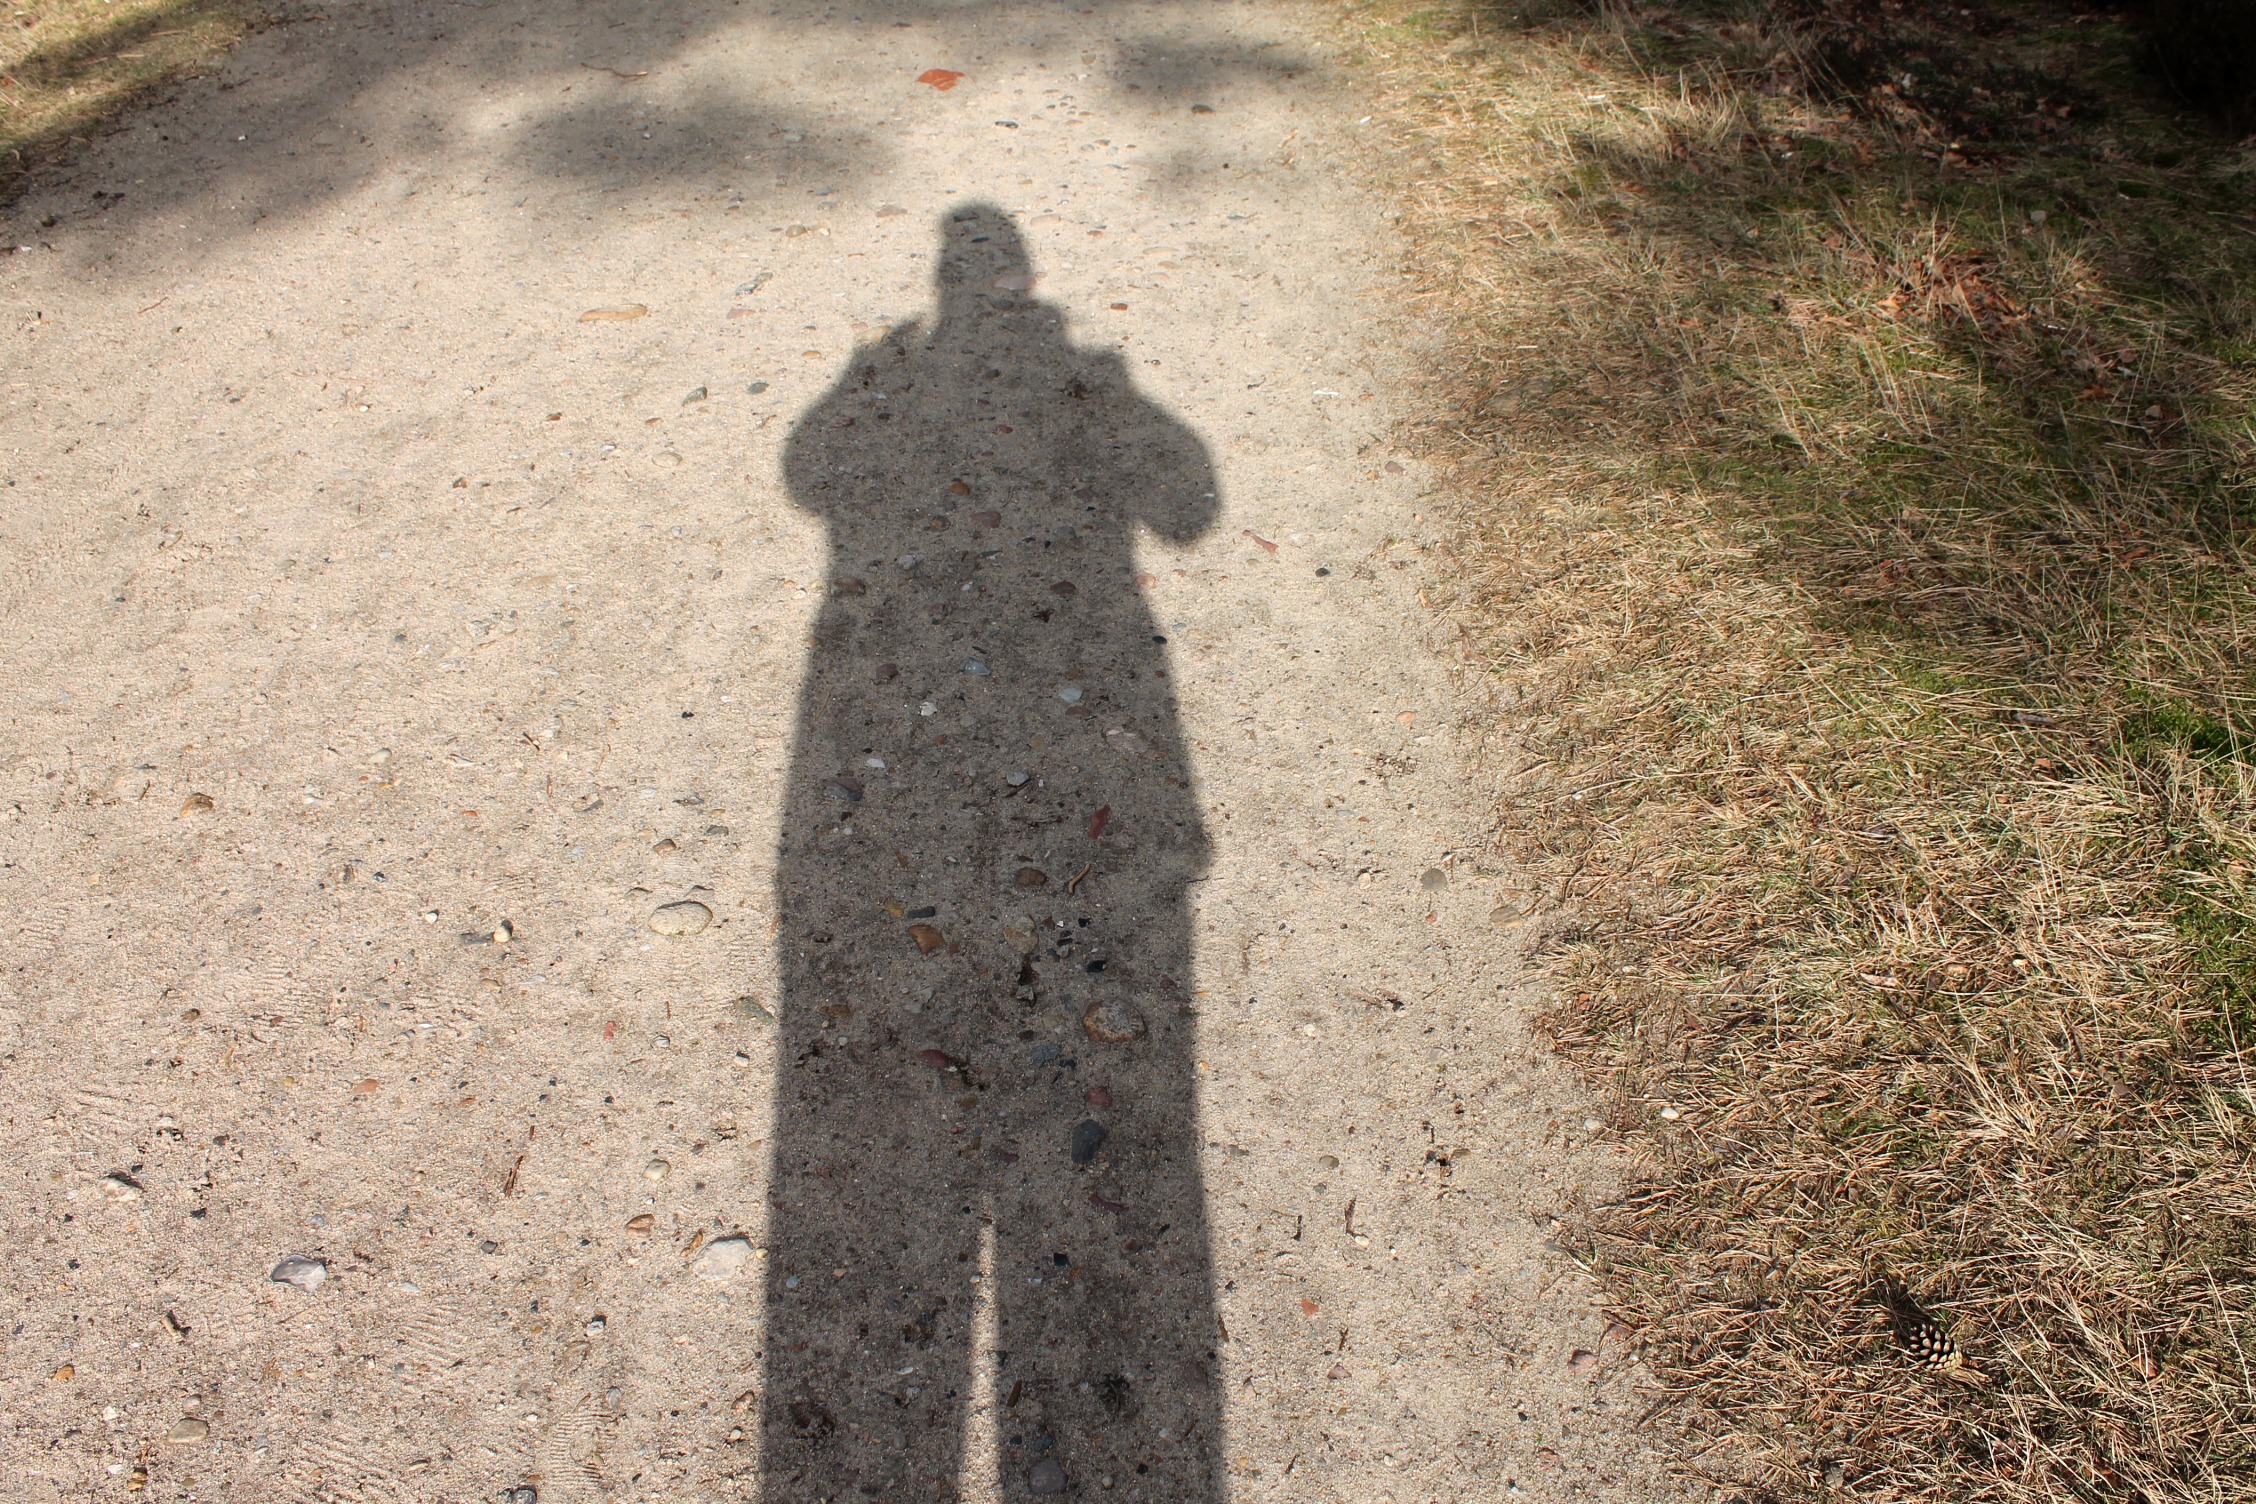
man, sand, rock, asphalt, shadow, soil, silhuette, hispanic, road surface